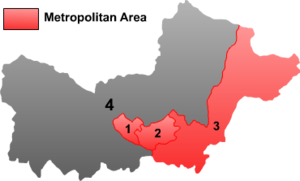
Qitaihe / Administrative enheder
Kort over Qitaihe
Qitaihe er en by på præfekturniveau by i provinsen Heilongjiang i det nordlige Kina. Befolkningen i præfekturet anslås til 860.000 mennesker, og det har et areal på 6,221 km².